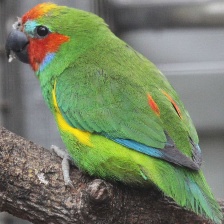
Species: DOUBLE EYED FIG PARROT
Scientific name: CYCLOPSITTA DIOPHTHALMA